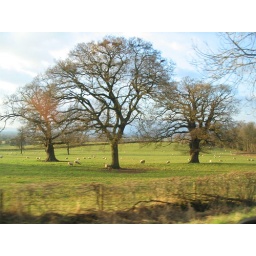
Three majestic trees in a field with sheep